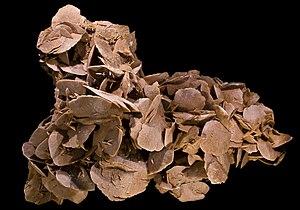
Le gypse est un minéral composé de sulfate dihydraté de calcium, de formule chimique CaSO₄ · 2 H₂O.
La rose des sables est une roche évaporitique formée par la cristallisation lenticulaire de minéraux solubles, et dont la disposition rappelle les pétales d'une rose.